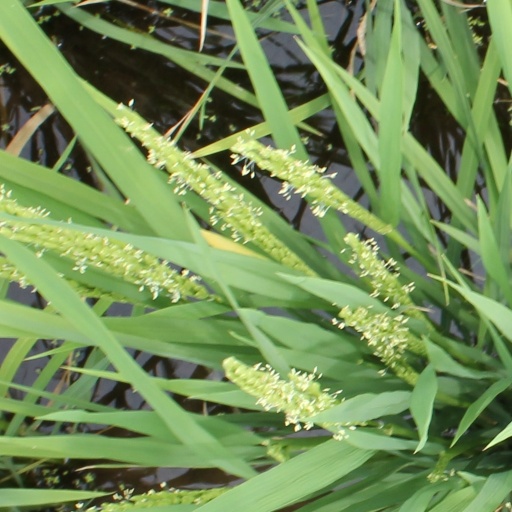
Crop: rice